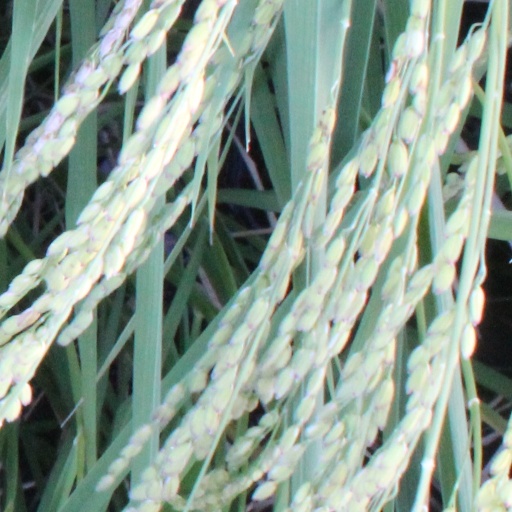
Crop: rice